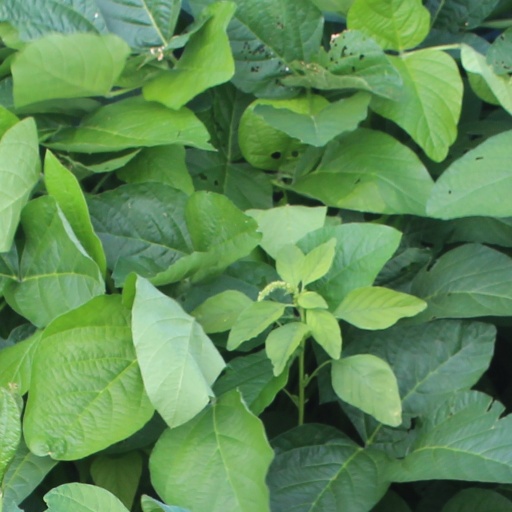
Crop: soybean